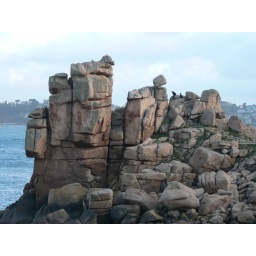
Interesting rock formation on walking path on Coast near Ploumanac'h.